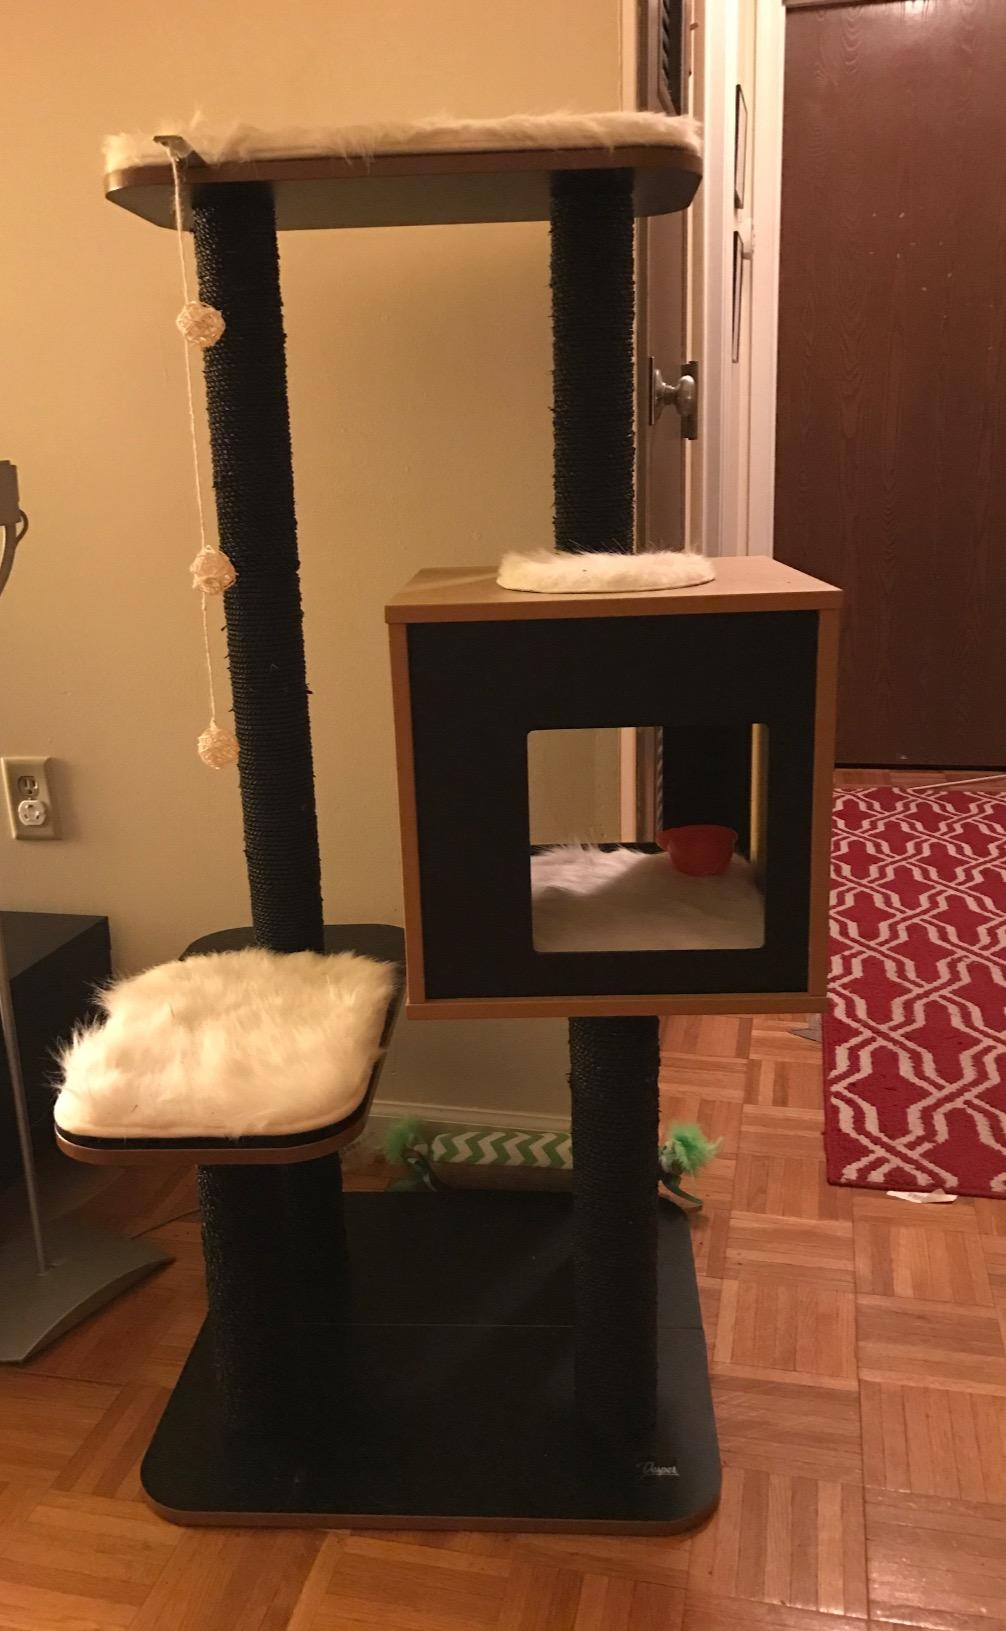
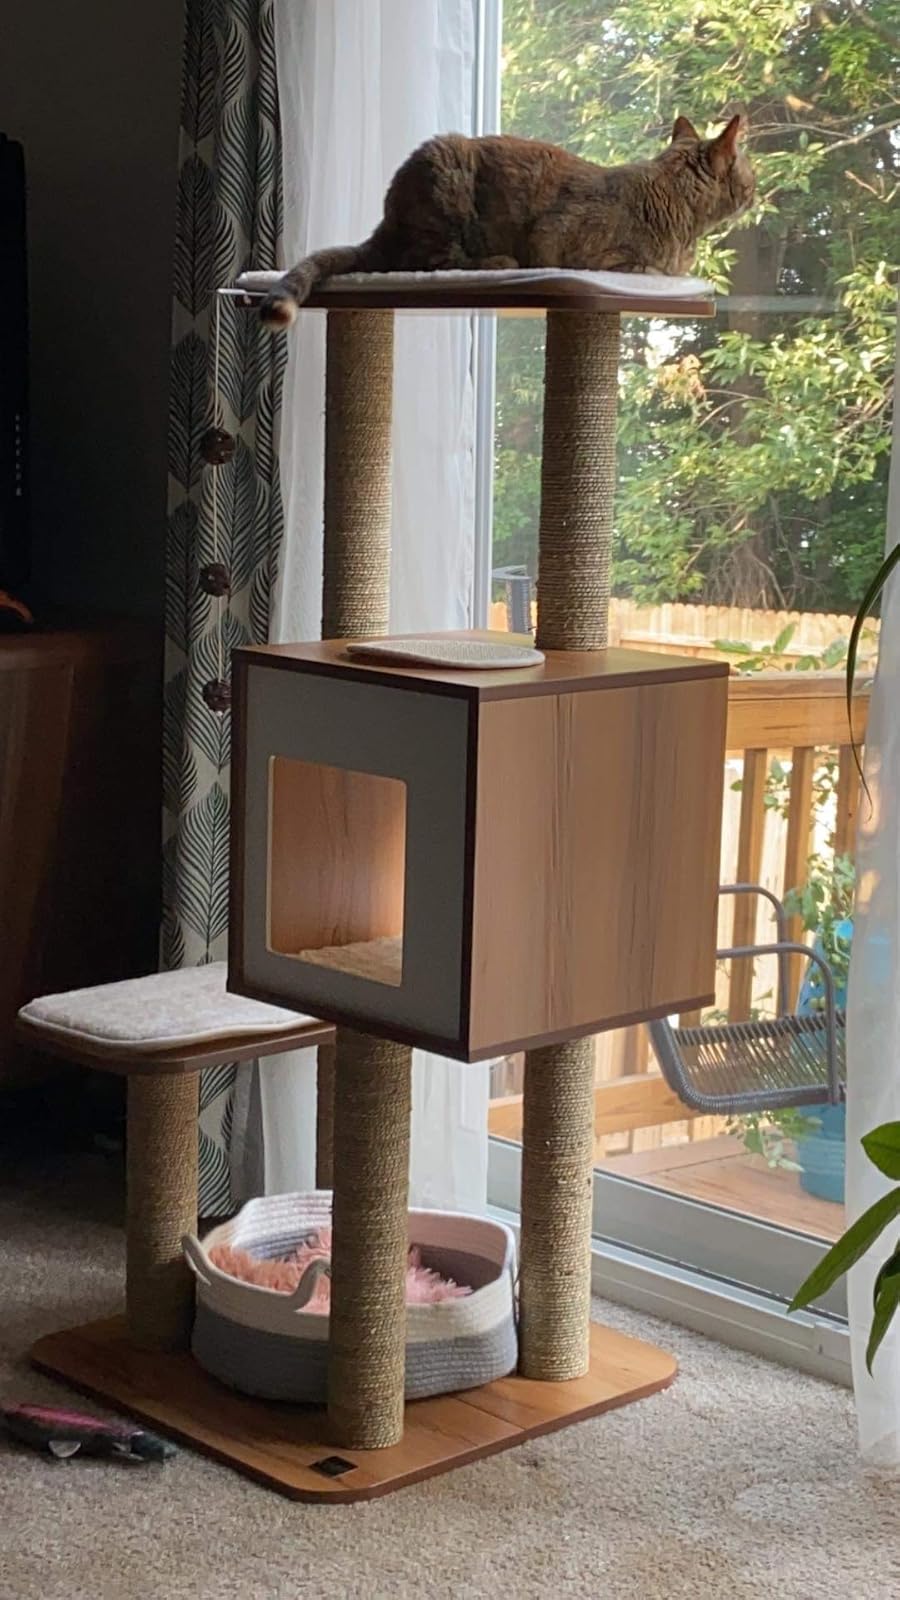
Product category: items_cat tree
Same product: no